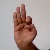
The image shows a hand gesture representing the letter 'F' in Indian Sign Language.